Airlangga University

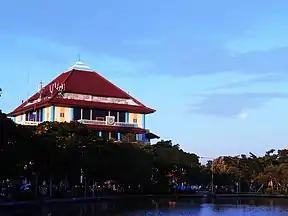
Universitas Airlangga's main entrance.

There are 16 faculties in (including postgraduate school and School of Advanced Technology and Multidisciplinary) and 132 study programs offered: